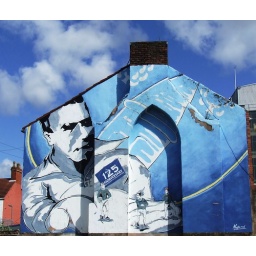
house walls near the Everton ground